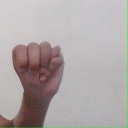
अक्षर: म